Shekou International School

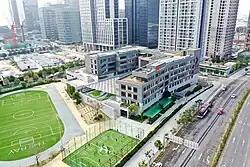
The Bay Campus of Shekou International School

Shekou International School the first private, co-educational, for-profit international school established in 1988 and located in Shekou, Nanshan District, Shenzhen, Guangdong, China. It serves students in Nursery through to Grade 12 across three campuses.